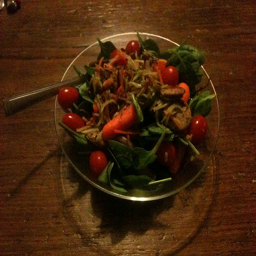
A plate topped with a salad on top of a table.
The salad is inside of a clear bowl on the table.
A garden salad is being shown on display.
A big plate of salad on a wooden table in a dark place.
A prepared salad in a bowl with greens, tomatoes and carrots.